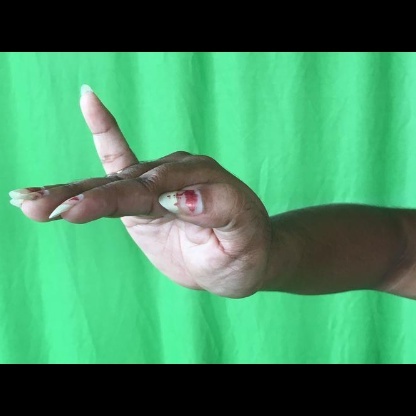
Mudra: Hamsapaksha